Tatra Mountains

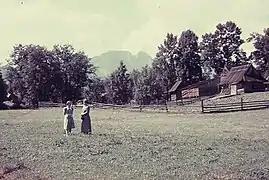
Tourists in Zakopane enjoying views of Giewont in 1938.

The Tatra Mountains have a diverse variety of plant life. Many of the plant species are also found in the Alps. They are home to more than 1,000 species of vascular plants, about 450 mosses, 200 liverworts, 700 lichens, 900 fungi, and 70 slime moulds. There are five climatic-vegetation belts in the Tatras.